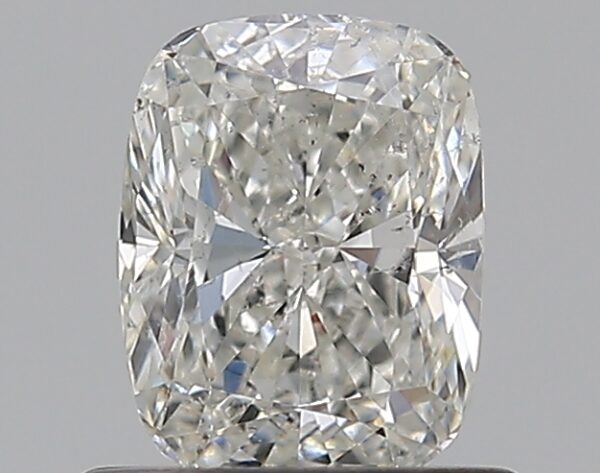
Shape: cushion
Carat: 0.7
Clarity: SI2
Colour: H
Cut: EX
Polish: EX
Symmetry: VG
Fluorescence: N
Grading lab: GIA
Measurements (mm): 5.87 x 4.54 x 3.14